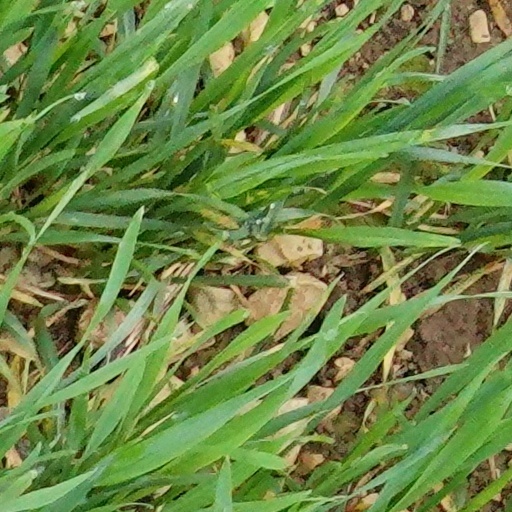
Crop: wheat